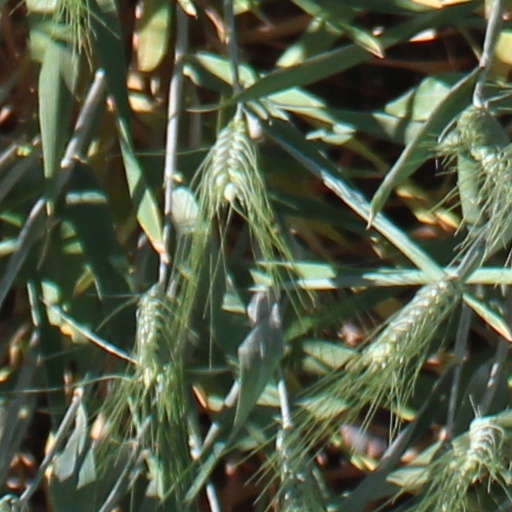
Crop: wheat